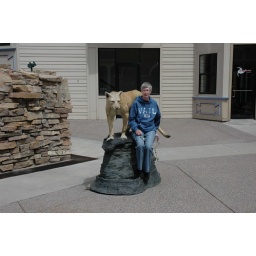
Deb is sitting by statue of mountain lion. This is in downtown Edwards, Colorado.